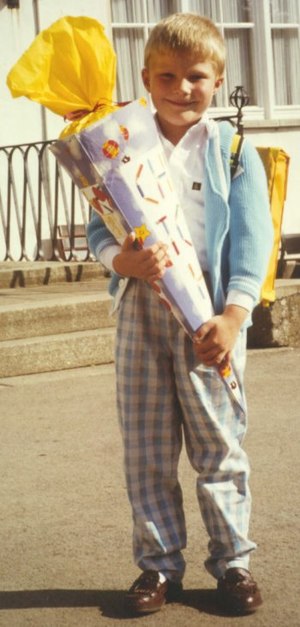
Schultüte
En dreng med en schultüte
En Schultüte er et kræmmerhus med slik, som tyske børn traditionelt får med i skole på deres første skoledag.